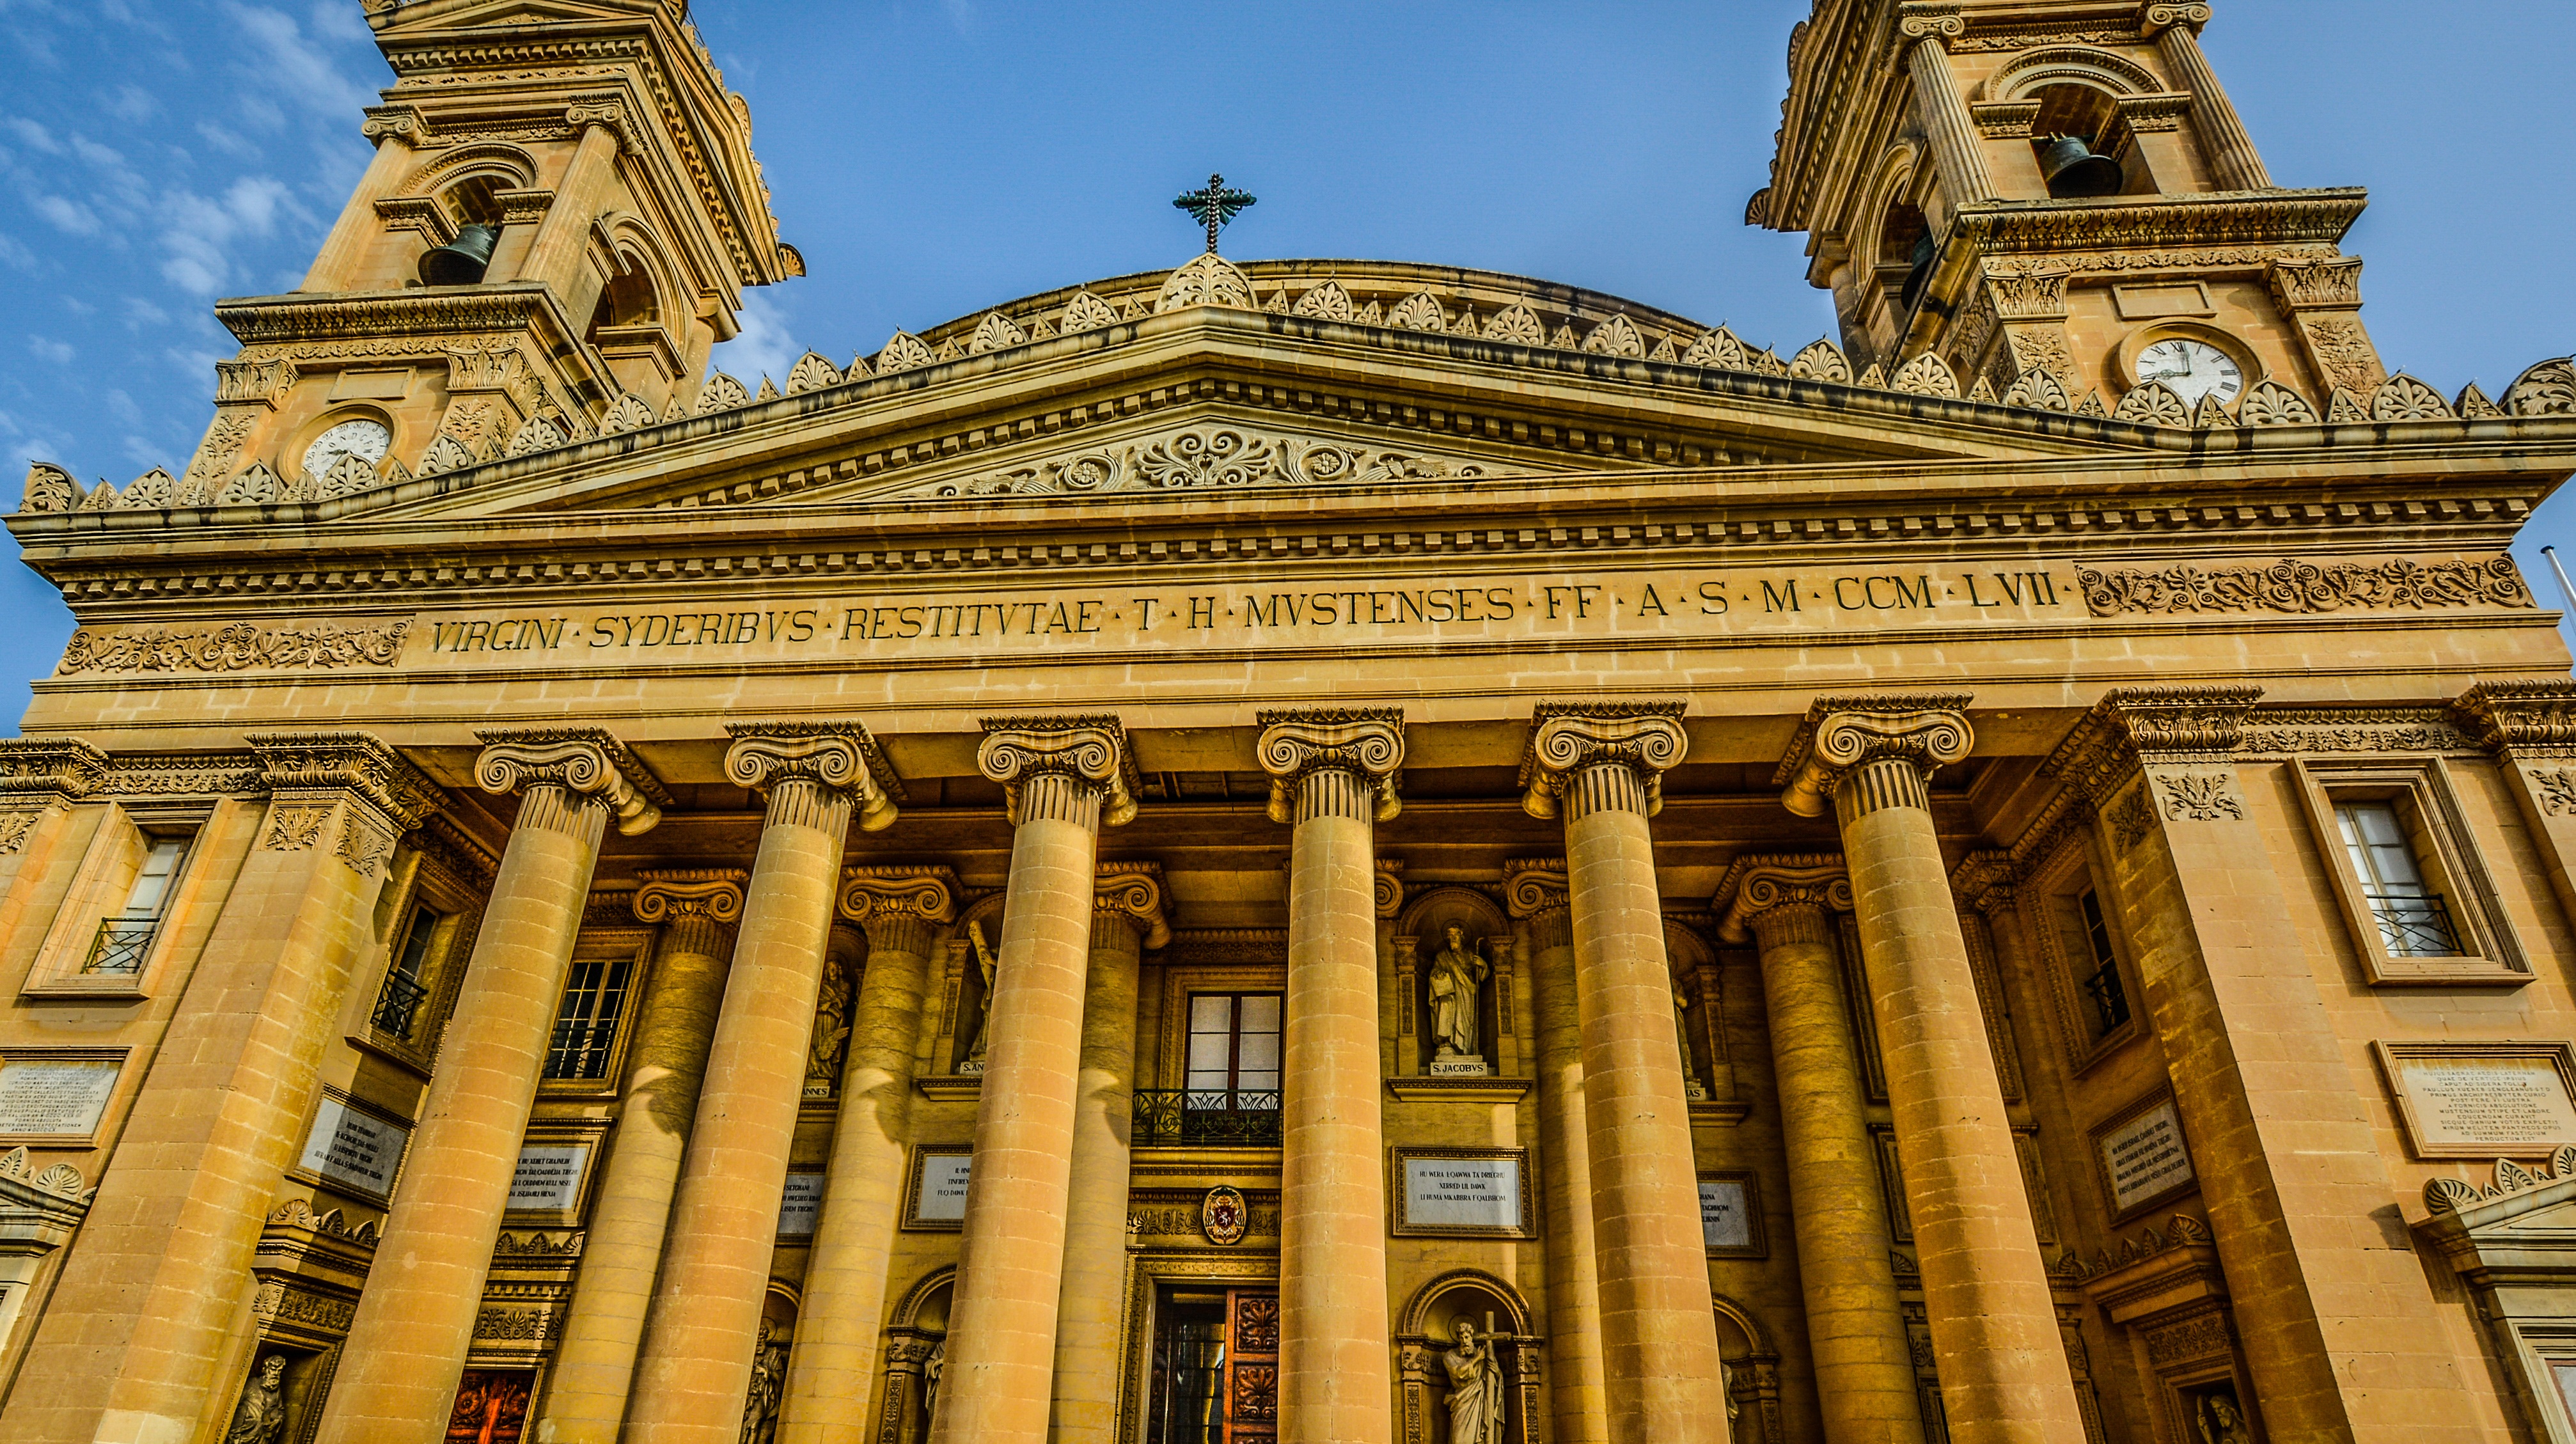
architecture, building, palace, mediterranean, landmark, facade, church, cathedral, place of worship, columns, malta, historical, basilica, maltese, ancient rome, classical architecture, ancient history, mdina, ancient roman architecture